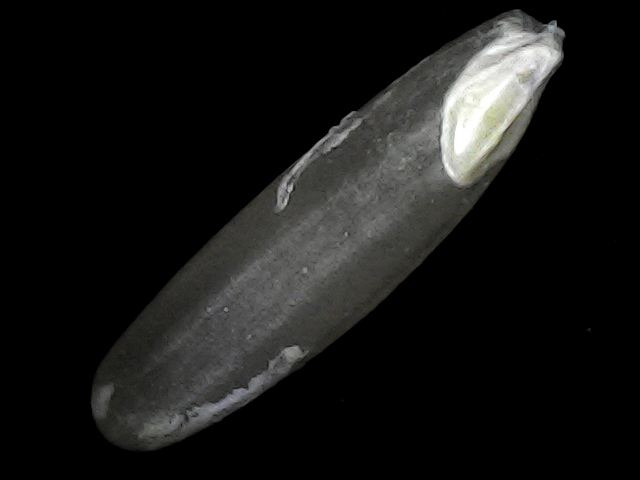
Rice variety: BRRI102